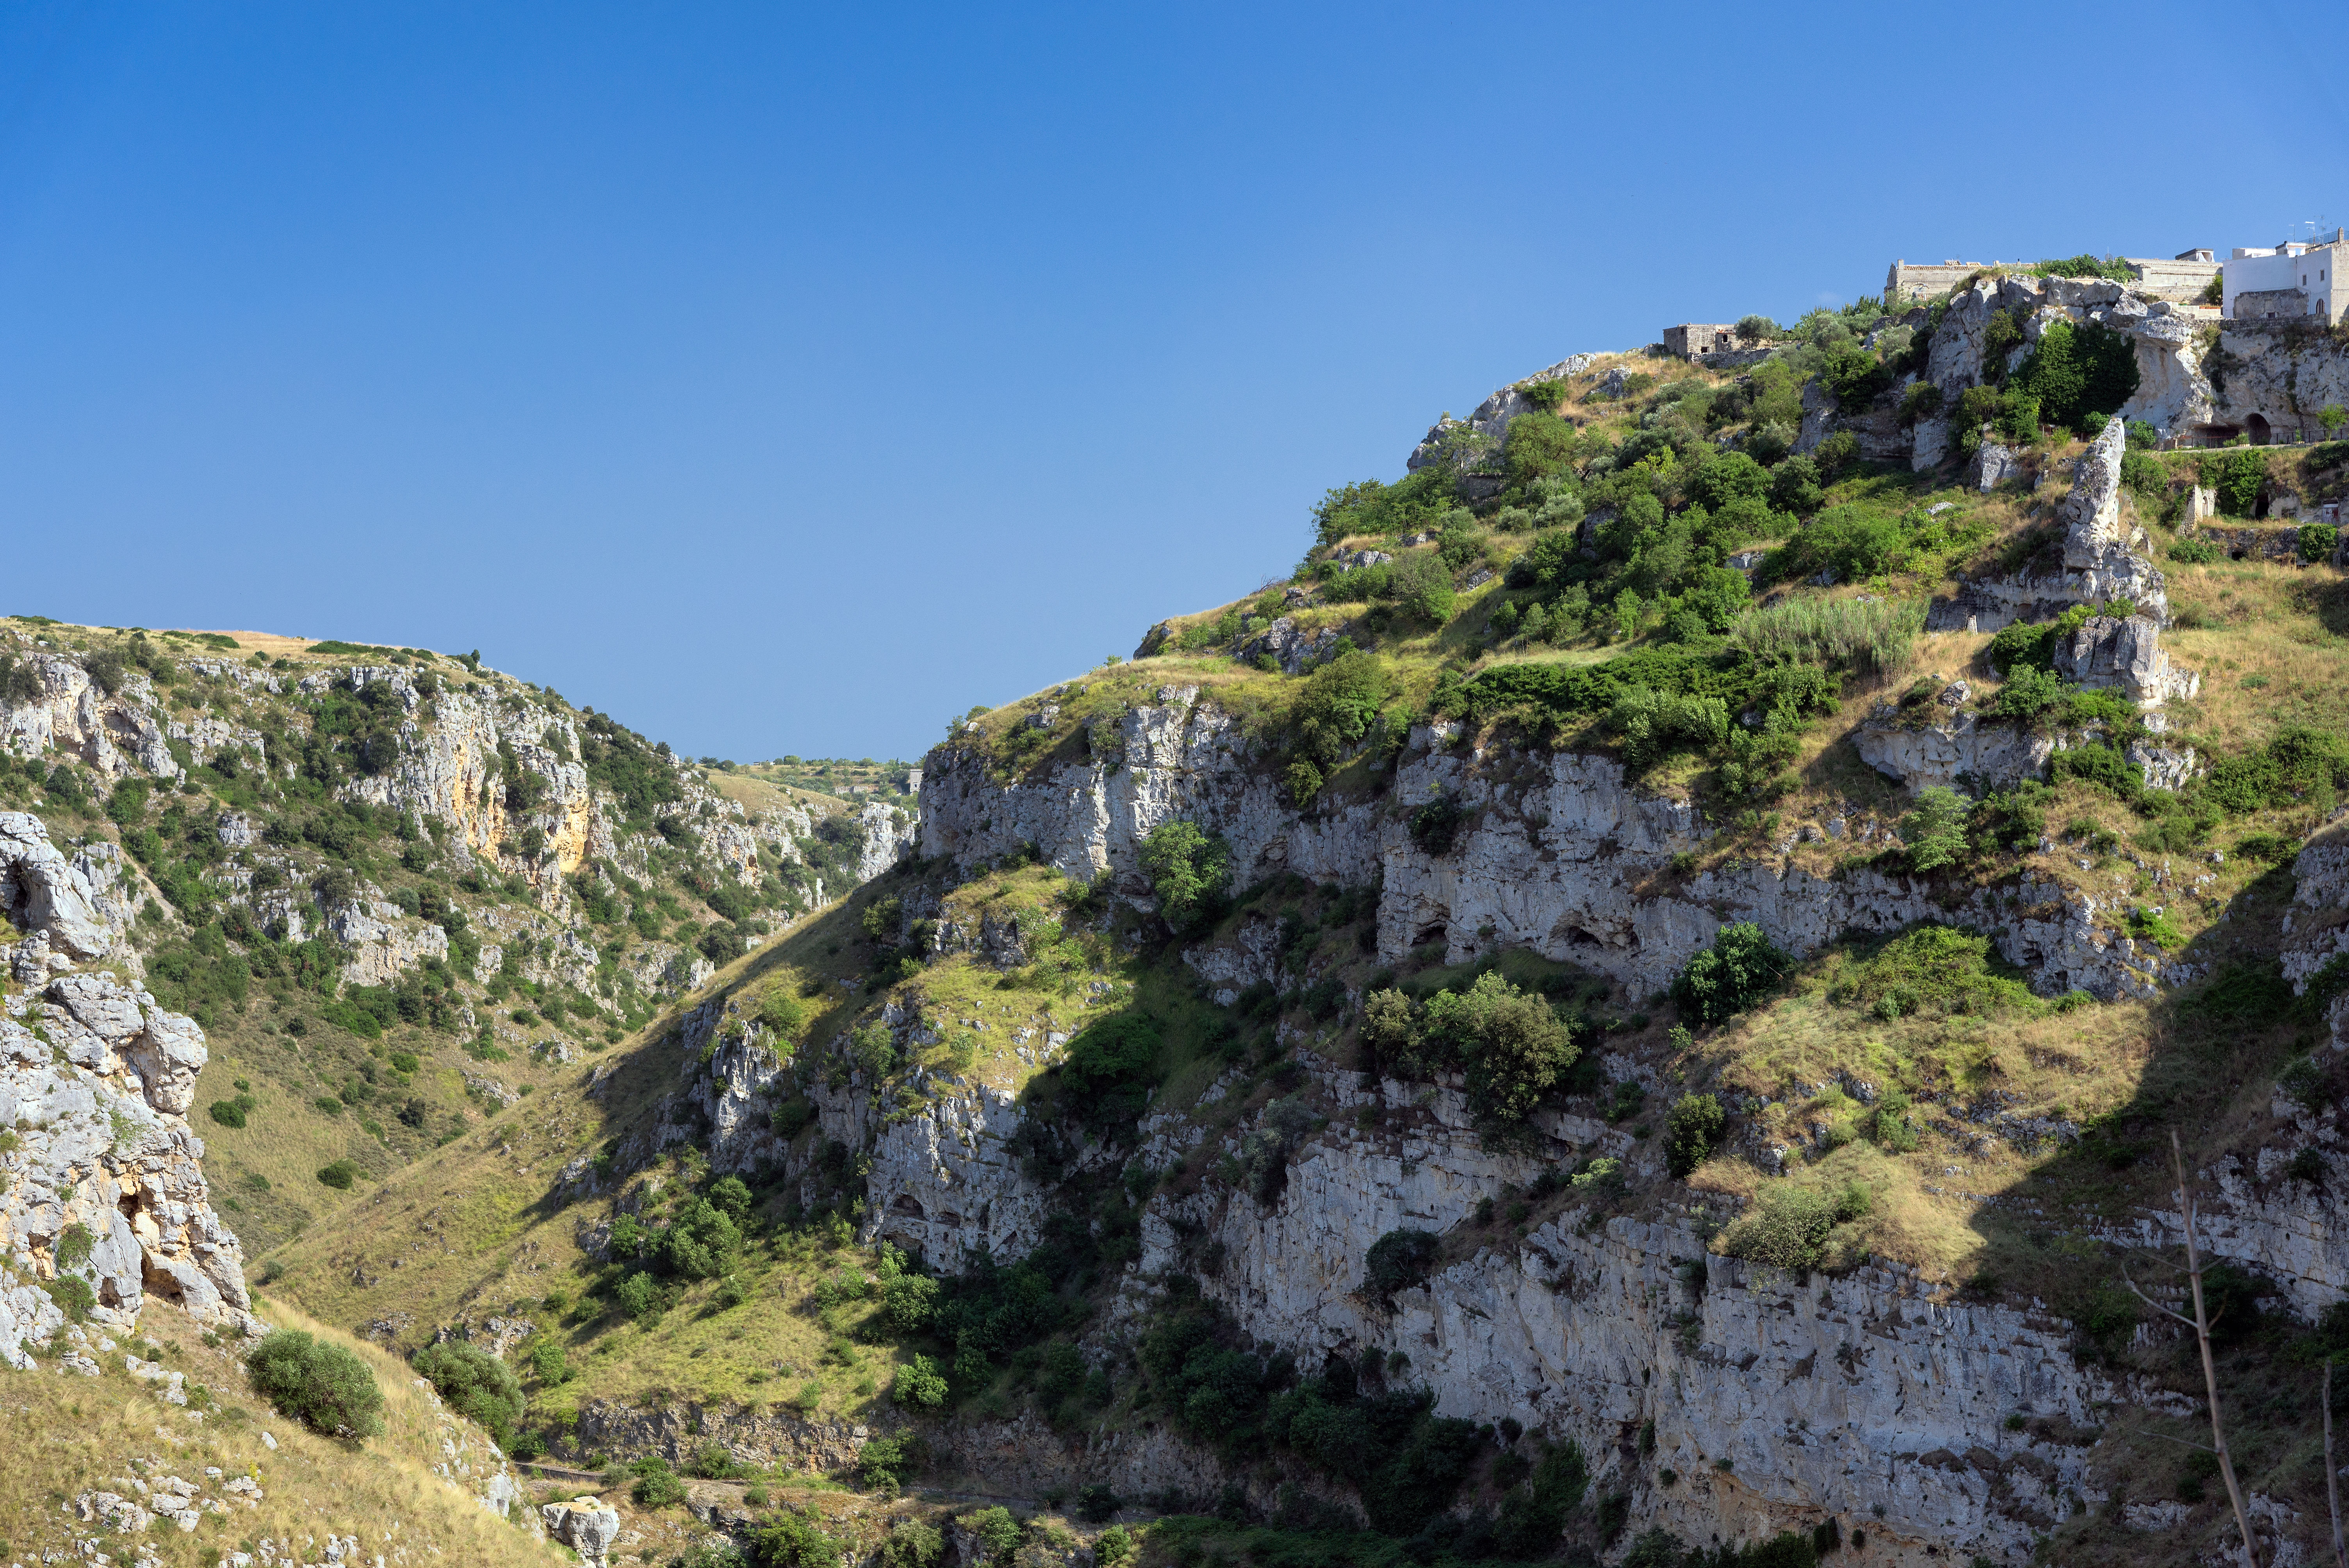
rock, walking, mountain, trail, adventure, valley, mountain range, formation, cliff, mediterranean, italy, nikon, terrain, ridge, cruise, 2016, free, cool image, publicdomain, geology, badlands, plateau, costa, d750, eastern, it, matera, basilicata, i, wadi, landform, geographical feature, mountainous landforms